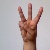
The image shows a hand gesture representing the letter 'W' in Indian Sign Language.